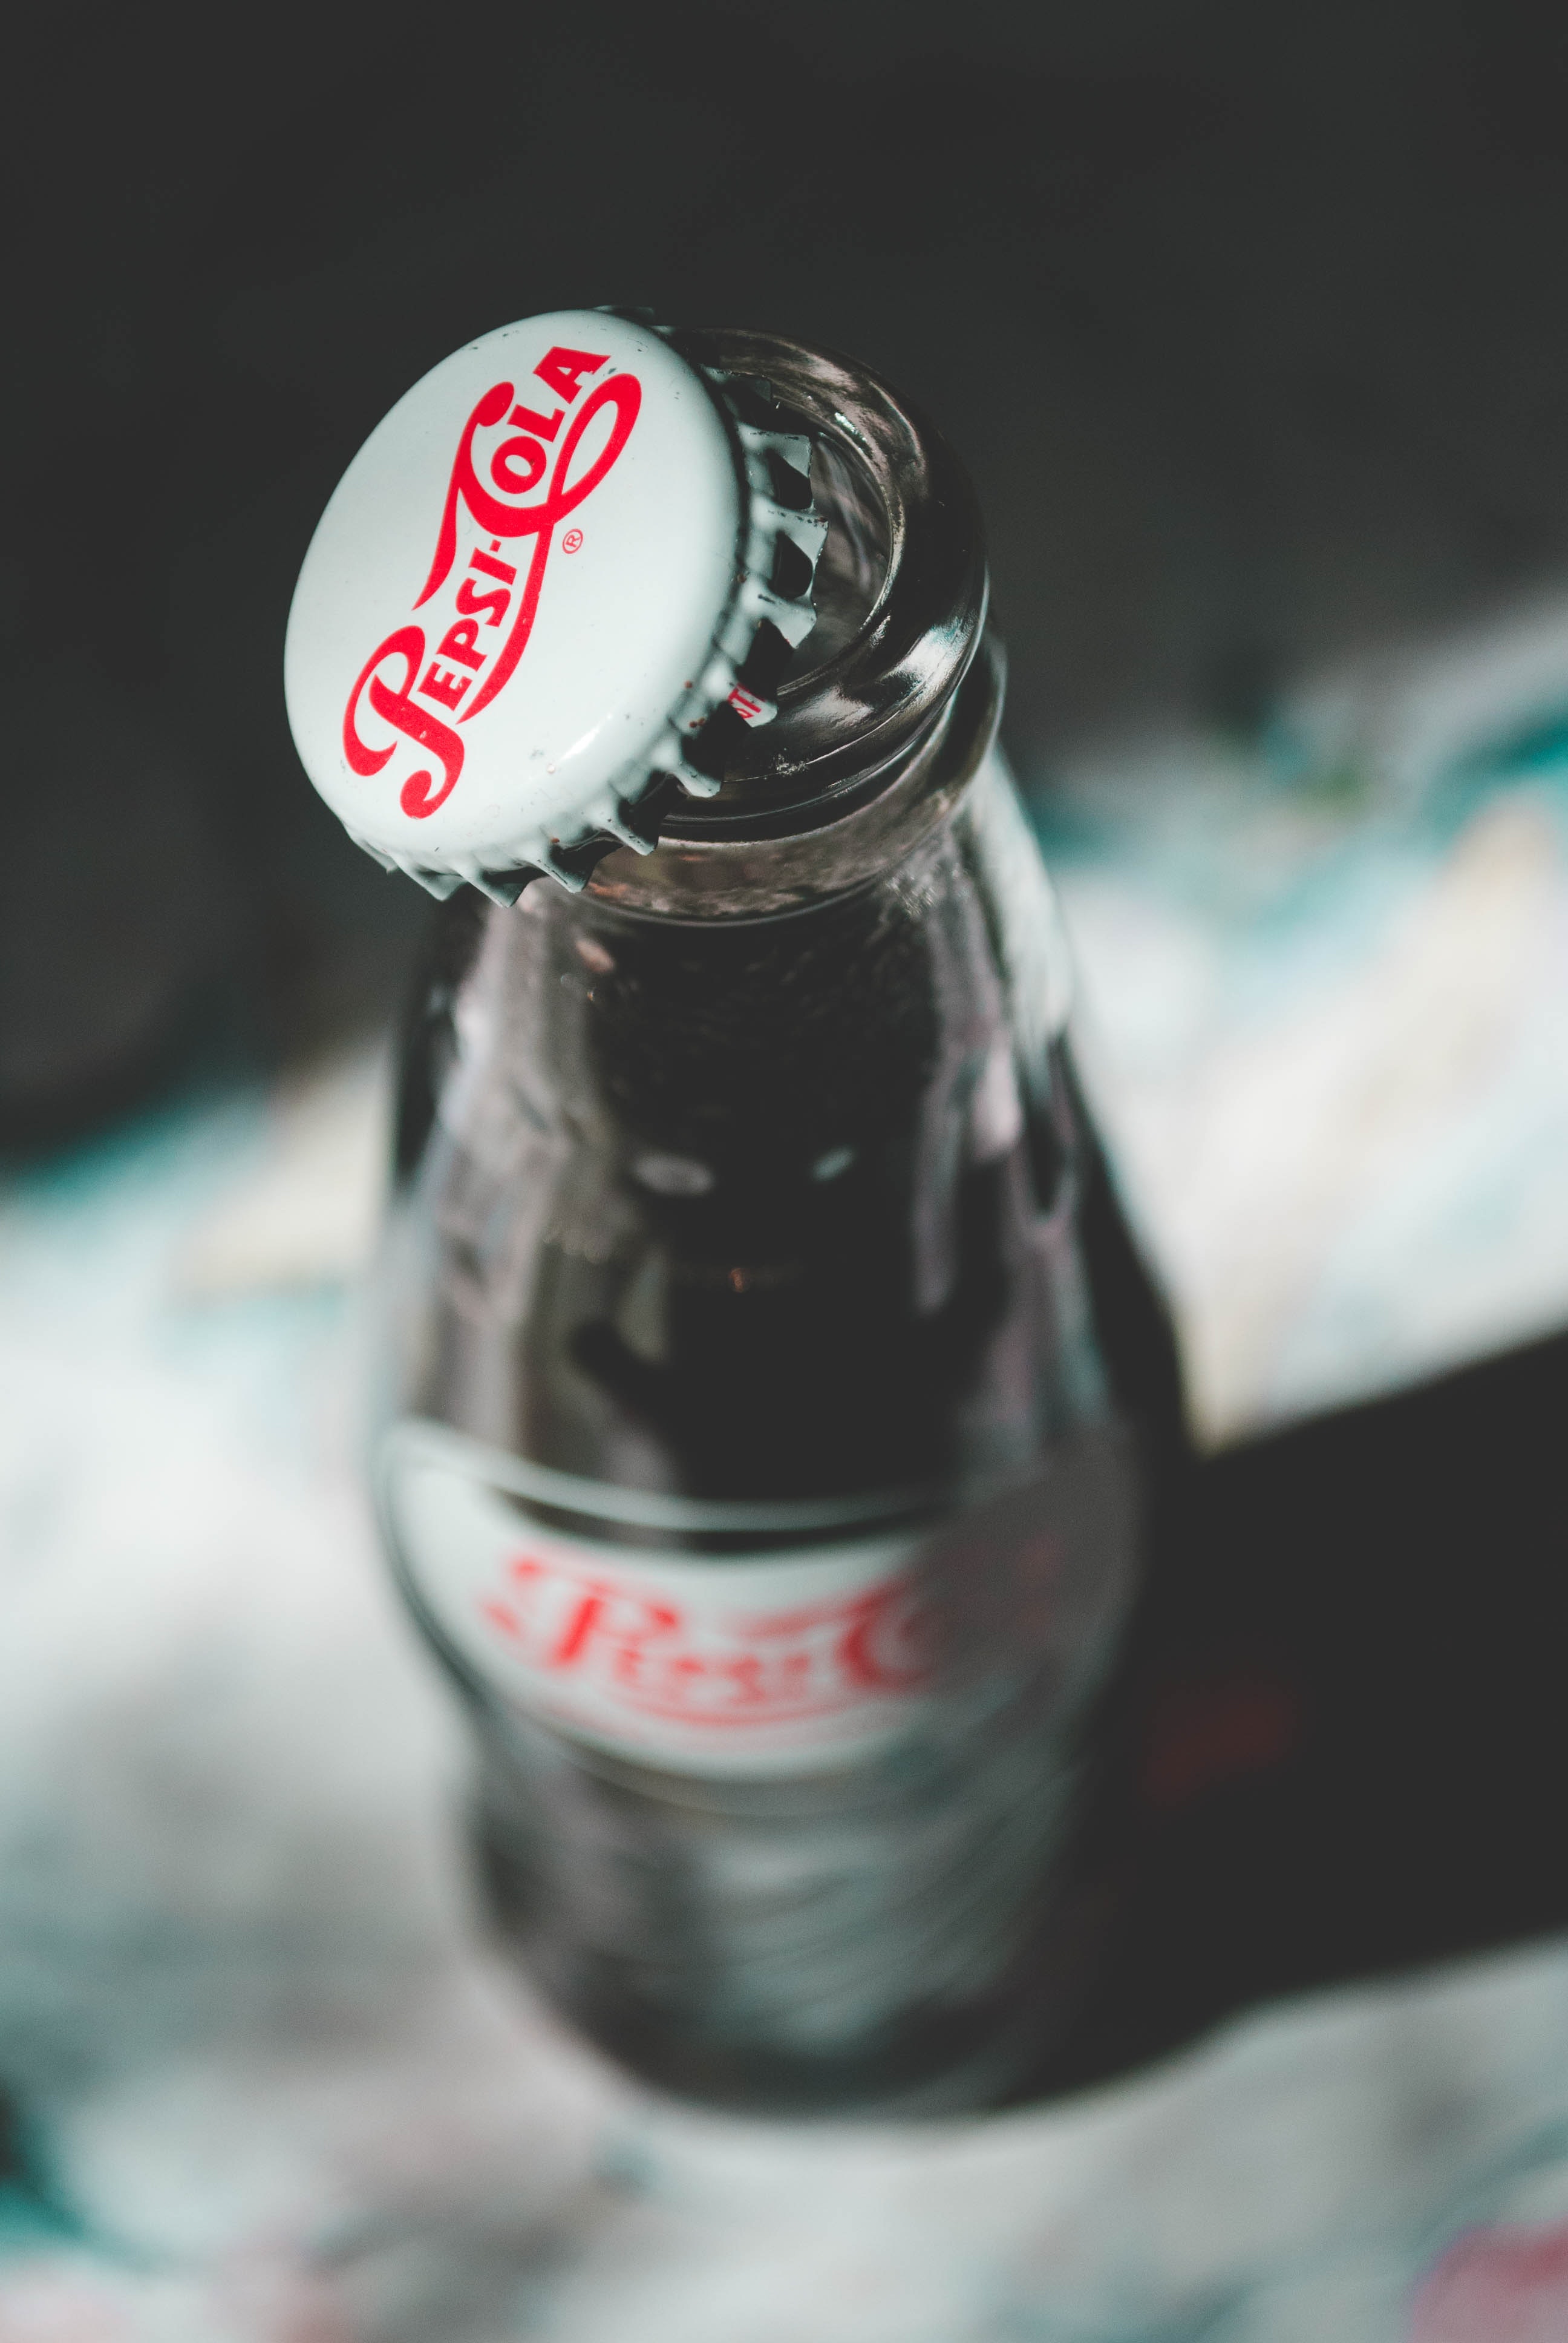
bottle, drink, cola, water, coca cola, glass bottle, soft drink, alcohol, carbonated soft drinks, Ramune